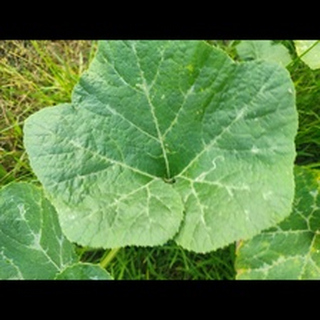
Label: healthy_pumpkin